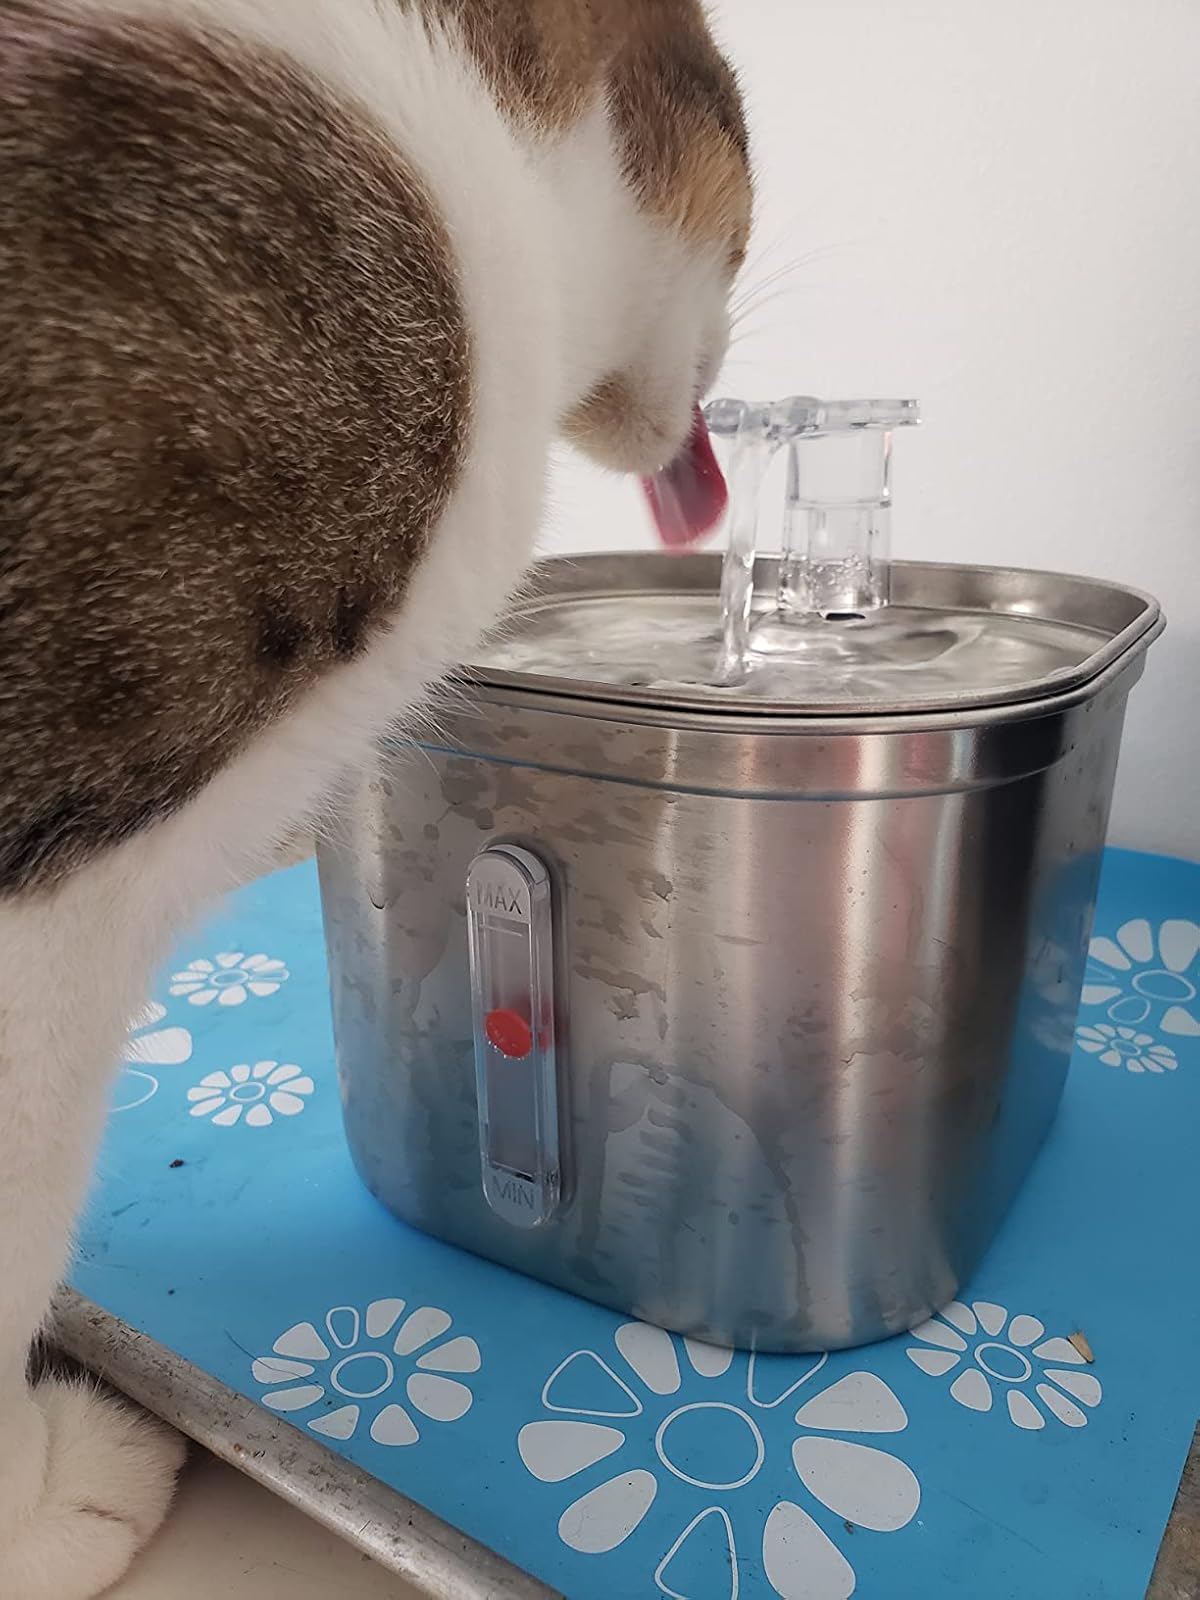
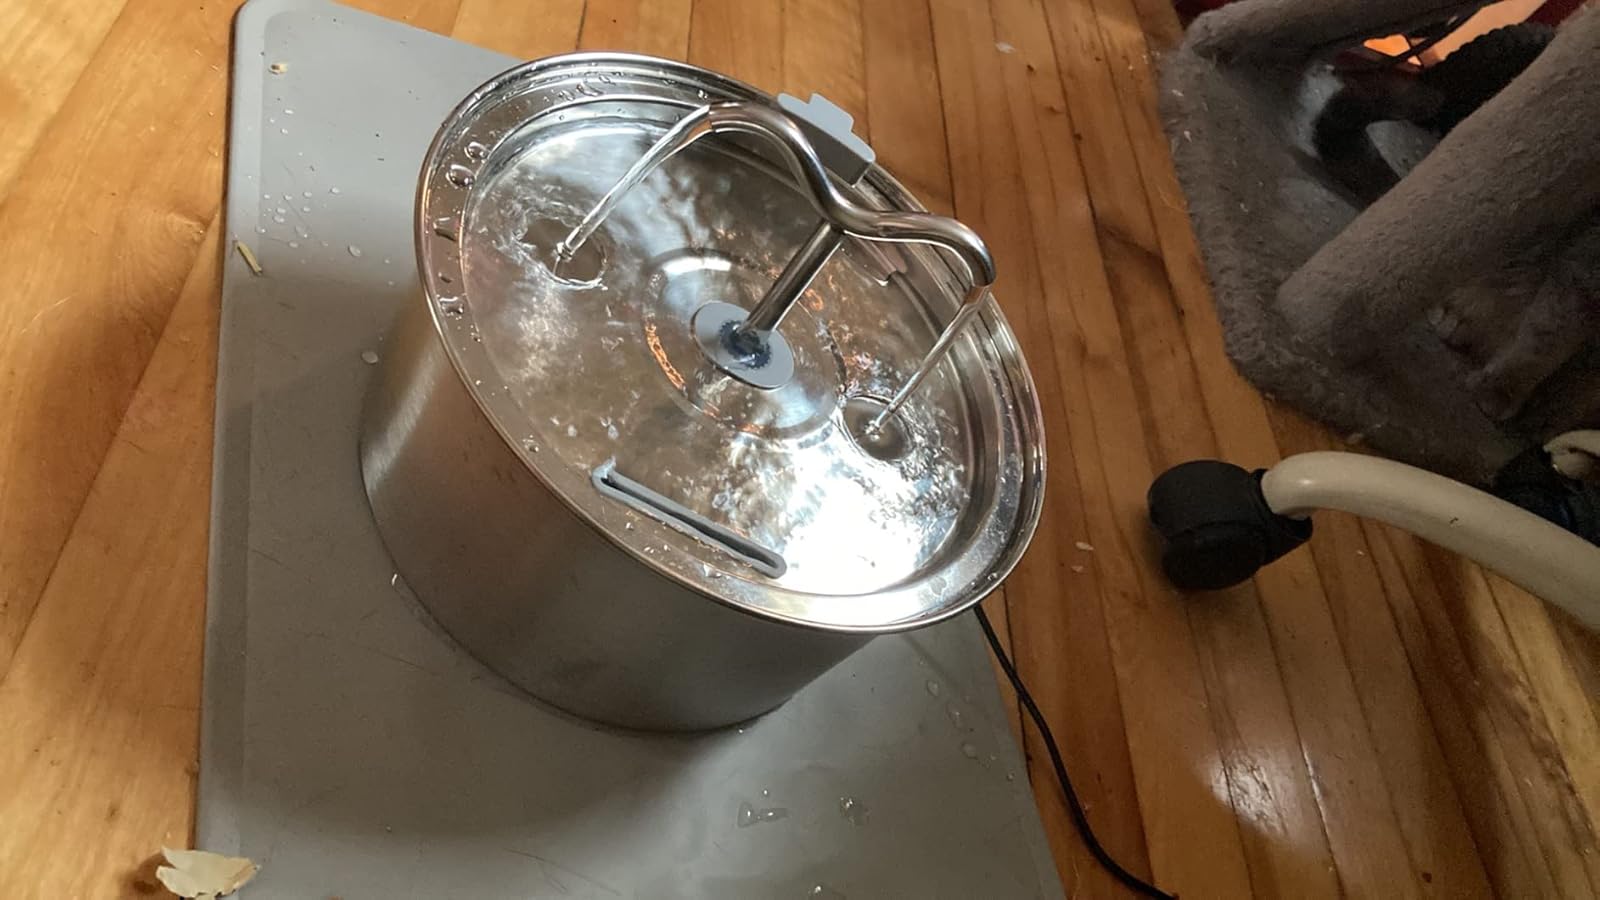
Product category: items_bowl
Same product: no